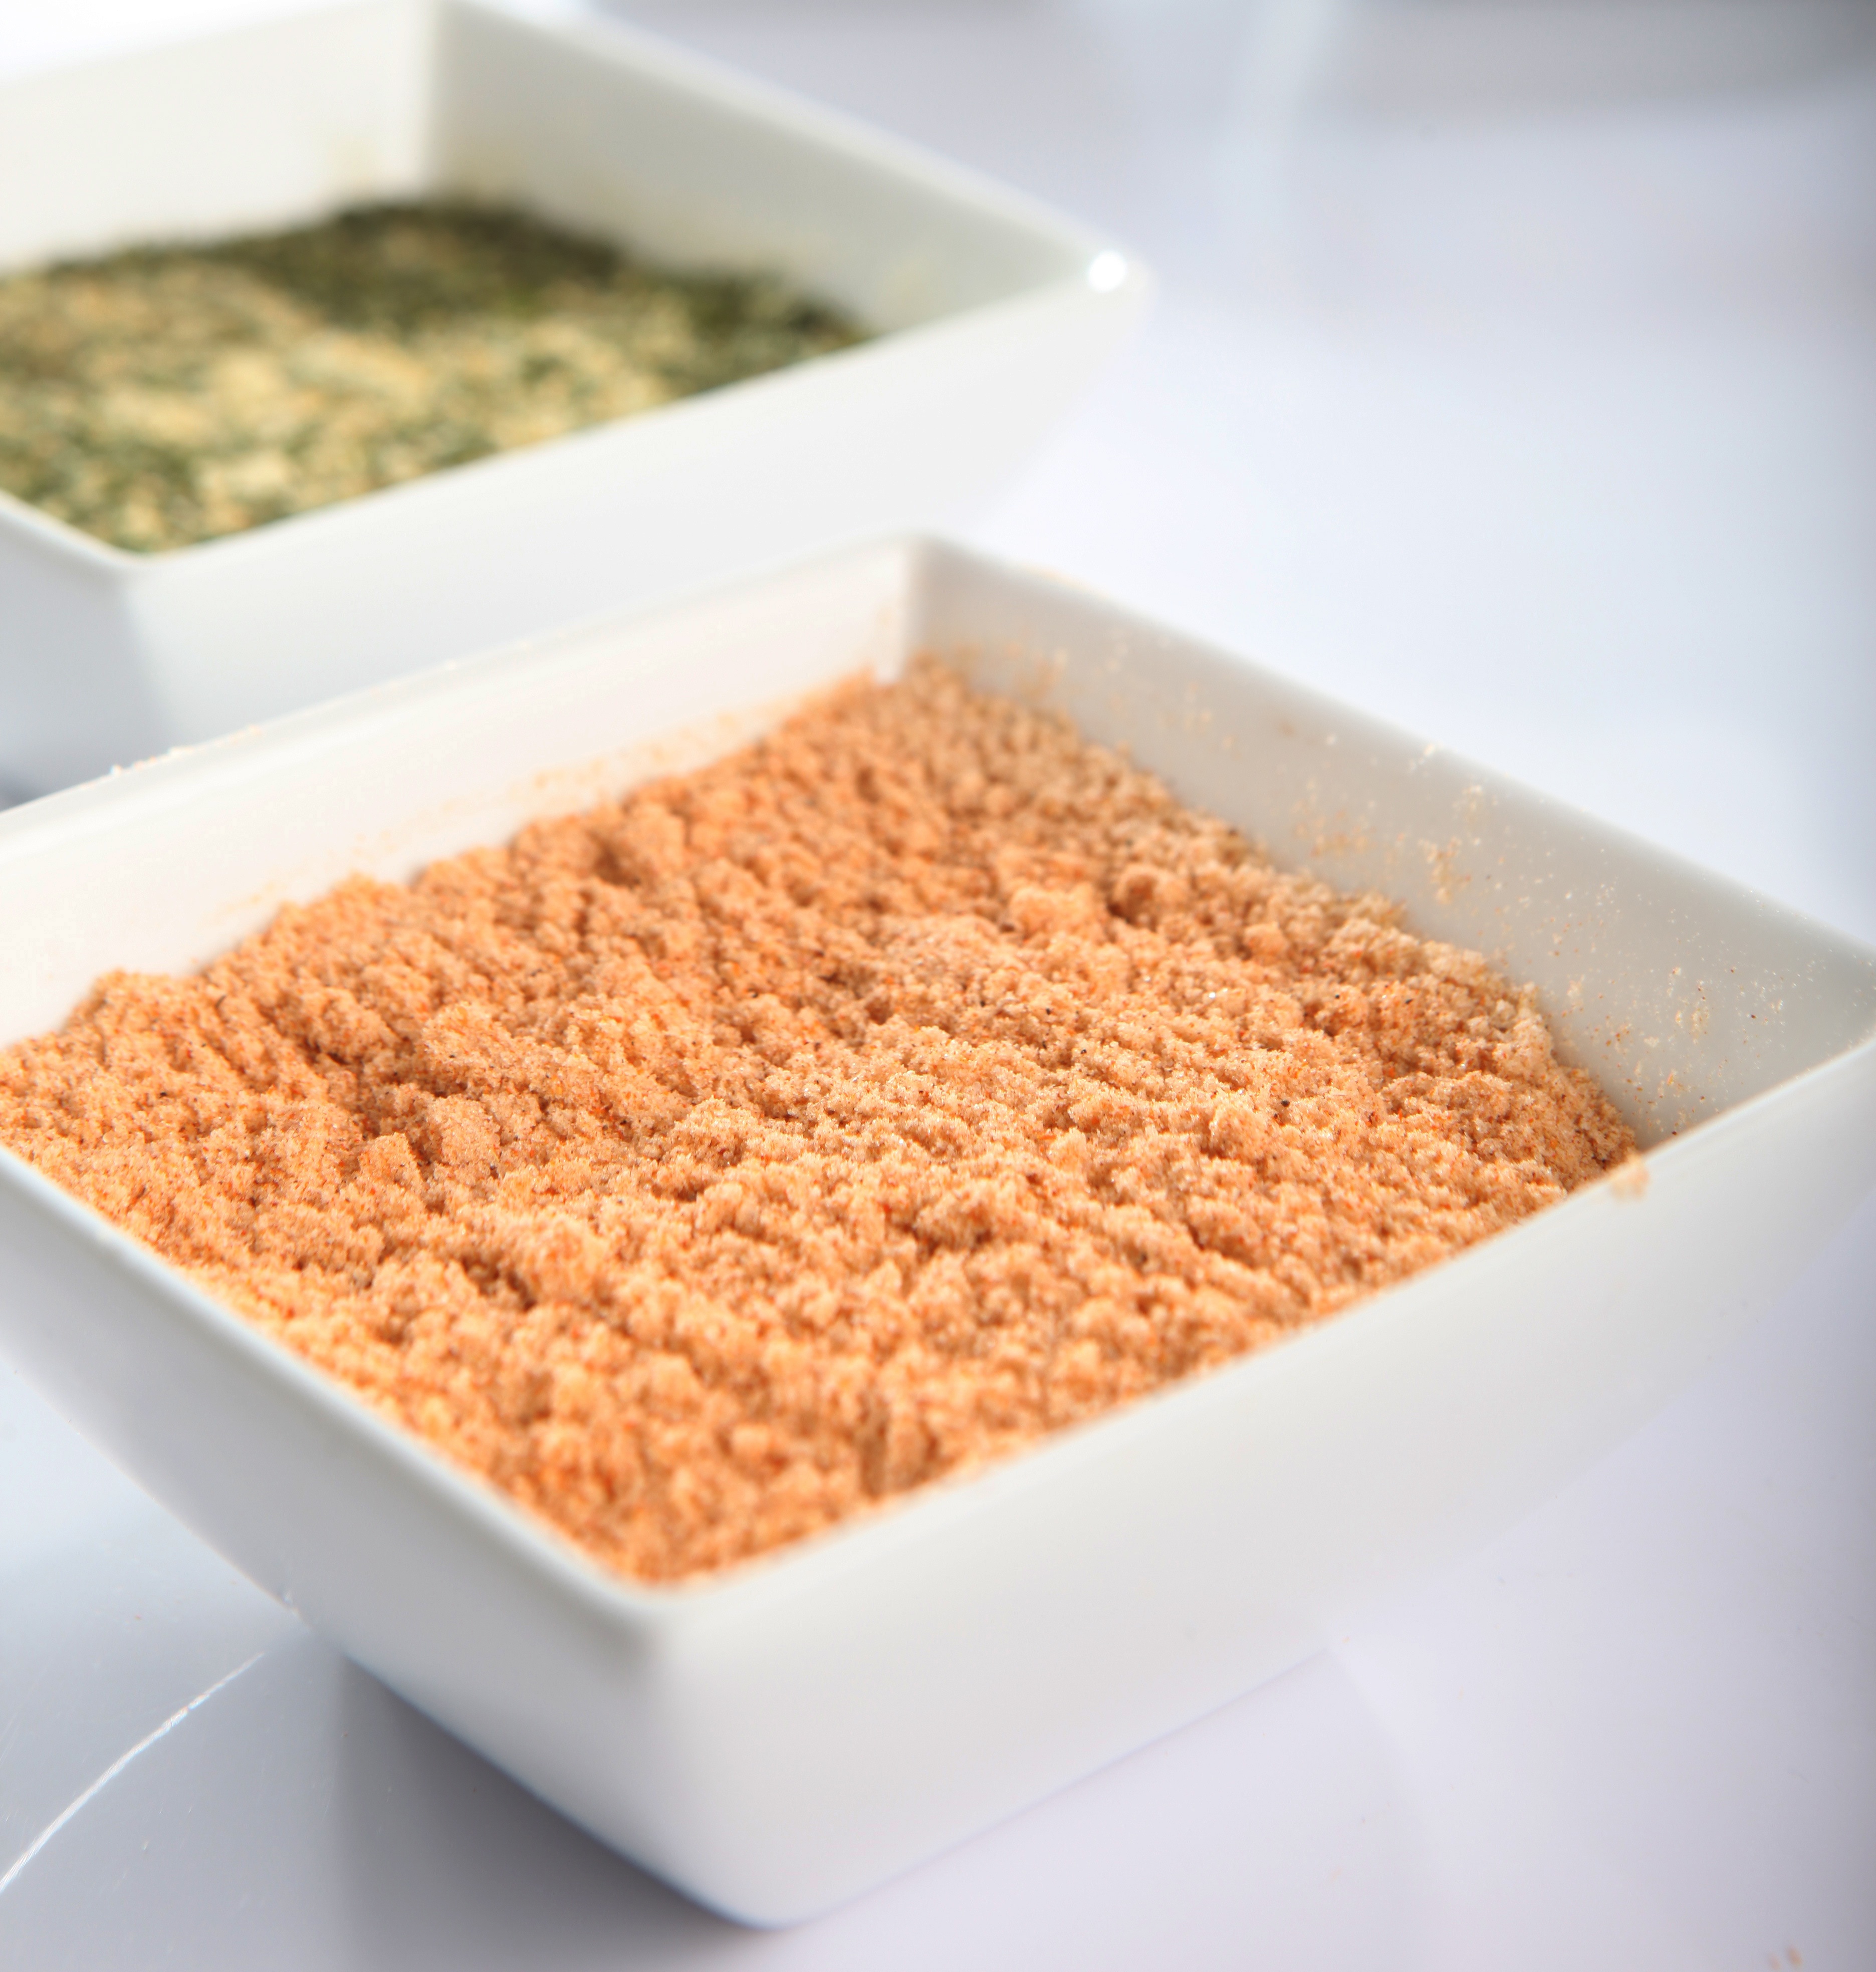
dish, meal, food, produce, vegetable, fish, breakfast, herbs, flavor, kibbelingmix